Snatcher (video game)

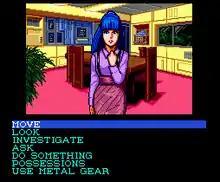
Game screenshot. The top half of the screen has an image of a young girl standing in a room looking at the player. She has blue hair and a pink outfit. The bottom half of the screen has options for the player including options like "Move, Look, Investigate, and Ask"

"Snatcher" has been described as both a graphic adventure game and a visual novel. The player controls Gillian Seed as he investigates and hunts "Snatchers", dangerous humanoid robots disguised as humans roaming Neo Kobe City. The game's visuals are static images with some animations that display at the top of the screen. There is no point-and-click interface, with all actions made through a text menu with commands such as move, look, and investigate. The game's puzzles and dialogue trees are simple, lending to an emphasis on linear storytelling. Sometimes character panels are shown below the main graphics window during conversations to convey their facial expressions.